Reflective practice

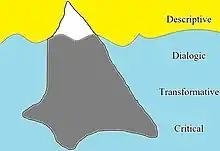

Reflection is not linear, uniform, and homogeneous. Nguyen Nhat Quang (2022) adopts Fleck (2012)'s classification of reflective practices into an iceberg of reflection. That is, reflection consists of different layers representing four stages. Descriptive reflection is the tip of the iceberg as it manifests as narratives of reality without any multilateral accounts and analyses to bring forward a change in individual perspective. Dialogic reflection, just below water surface, represents the interdependence and correlations of experiences through iterative self- questioning cycles seeking reasons for an action. After identifying these reasons, this process can provide the reflectors with alternative interpretations. Following repeated cycles of dialogic reflection, transformative reflection allows the reflective practitioners to revisit issues with alternative solutions that may create more transformative and welcomed outcomes compared to those in the past. Critical reflection, the deepest level of reflection, goes beyond the reflection-on-action process by looking at what, why, and how an incident or series of incidents happened through an ecological well-rounded lens inclusive of social, historical, political, and cultural factors. It is important to note that not all reflective practices are able to reach all four layers as the depth of reflection is subjective to reflectors' cognitive, metacognitive ability as well as their sociocultural background.